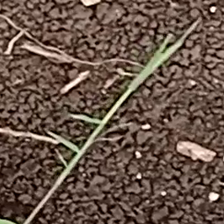
Weed species: Harali_(Cynodon_dactylon)